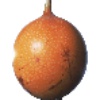
Label: granadilla